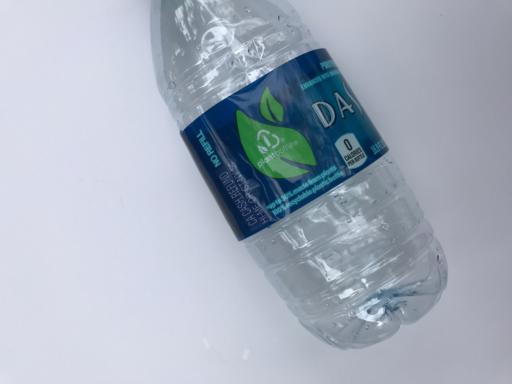
Waste category: plastic